Oscar Robertson

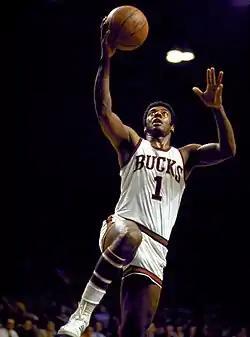
Robertson with the Bucks in 1971

Robertson is regarded as one of the greatest players in NBA history, a triple threat who could score inside, outside and also was a stellar playmaker. His rookie scoring average of 30.5 points per game is the third-highest of any rookie in NBA history, and Robertson averaged more than 30 points per game in six of his first seven seasons. Only three other players in the NBA have had more 30+-point-per-game seasons in their career. Robertson was the first player to average more than 10 assists per game, doing so at a time when the criteria for assists were more stringent than today. Robertson is also the first guard in NBA history to ever average more than 10 rebounds per game, doing so three times. It was a feat that would not be repeated until Russell Westbrook managed to achieve it during the 2016–17 season. In addition to his 1964 regular-season MVP award, Robertson won three All-Star Game MVPs in his career (in 1961, 1964, and 1969). He ended his career with 26,710 points (25.7 per game, ninth-highest all time), 9,887 assists (9.5 per game), and 7,804 rebounds (7.5 per game). He led the league in assists six times; at the time of his retirement, he was the NBA's all-time leader in career assists and free throws made, and was the second all-time leading scorer behind Wilt Chamberlain.